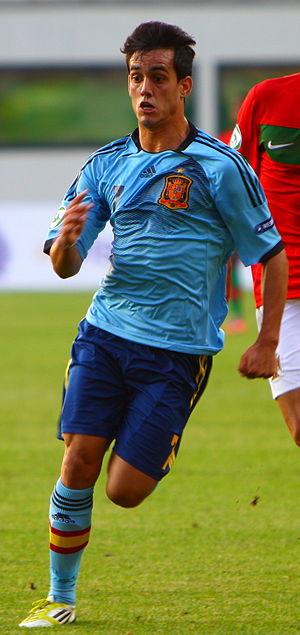
Juan Miguel Jiménez López dit « Juanmi », né le 20 mai 1993 à Coín, est un footballeur international espagnol qui évolue au poste d'attaquant au Real Betis.